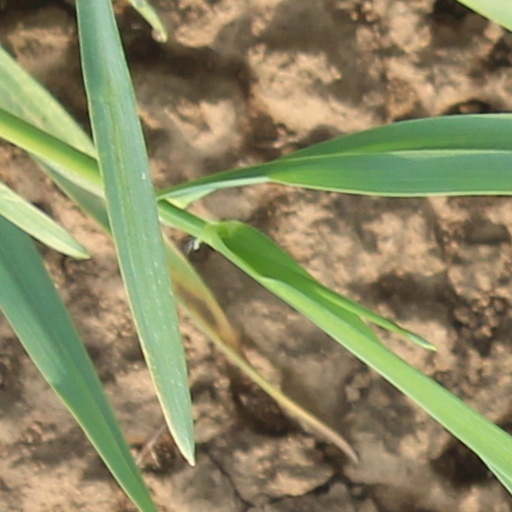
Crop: wheat